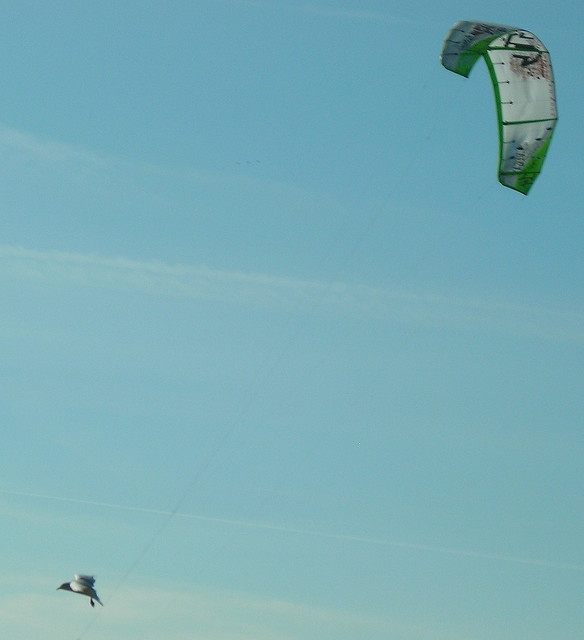
There is a kite that is very high in the sky
A bird is flying close to the parasail wire.
two different kite sails and one is green and white
A man riding a kite board over the ocean in the blue sky.
A kite flies high in the air as a bird pecks at the string.